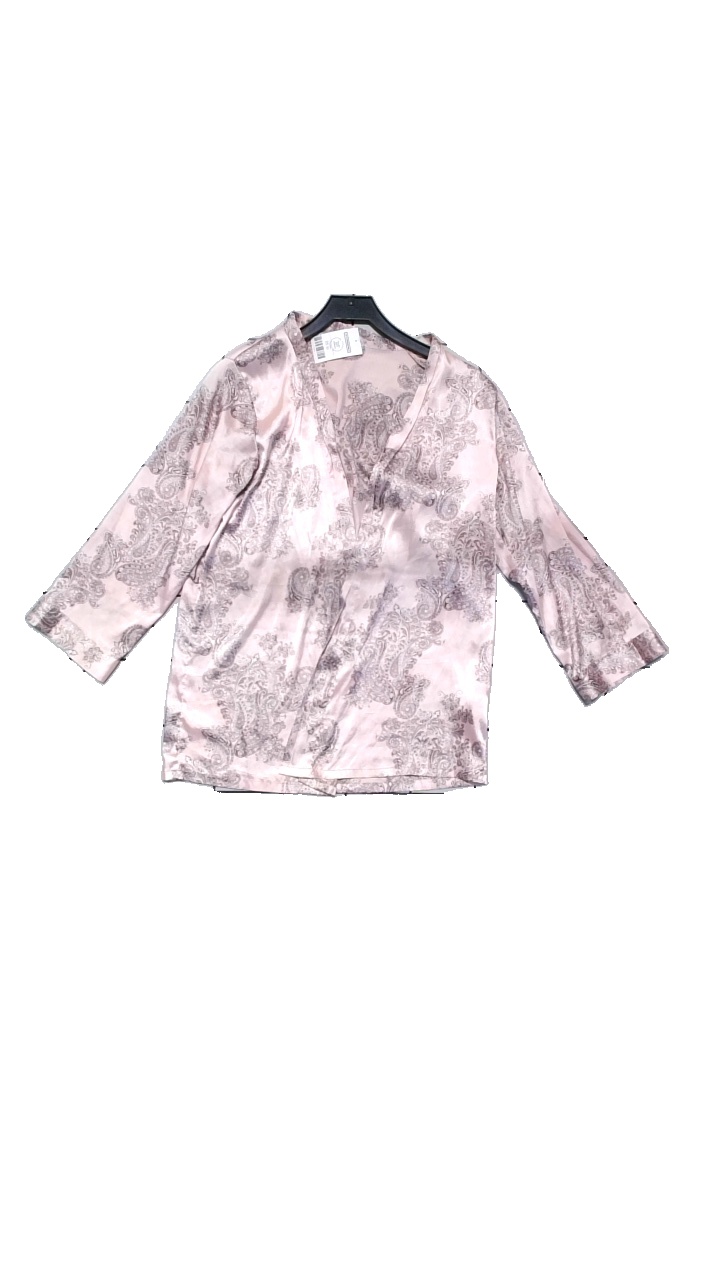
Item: Night Gown (Ladies)
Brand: Missing
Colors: Multicolor, Pink, Brown, Purple
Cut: Regular
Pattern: Geometric print
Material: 100% polyester
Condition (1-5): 5
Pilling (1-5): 4
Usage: Reuse
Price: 50-100